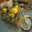
Label: motorcycle